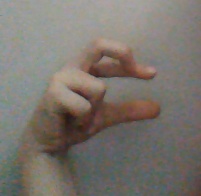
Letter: thal